Josh Reynolds (American football)

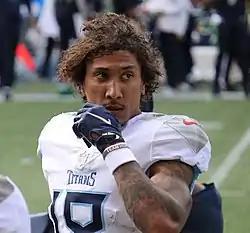
Reynolds with the Tennessee Titans in 2021

Joshua Reynolds (born February 16, 1995) is an American professional football wide receiver for the New York Jets of the National Football League (NFL). He played college football for the Texas A&M Aggies and holds the school's season receiving touchdown record with 13, set in 2014. Reynolds was selected by the Los Angeles Rams in the fourth round of the 2017 NFL draft.